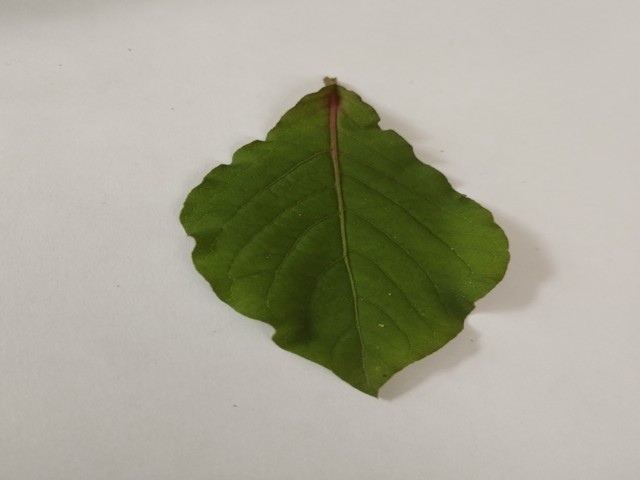
Plant: apang